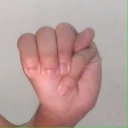
अक्षर: म